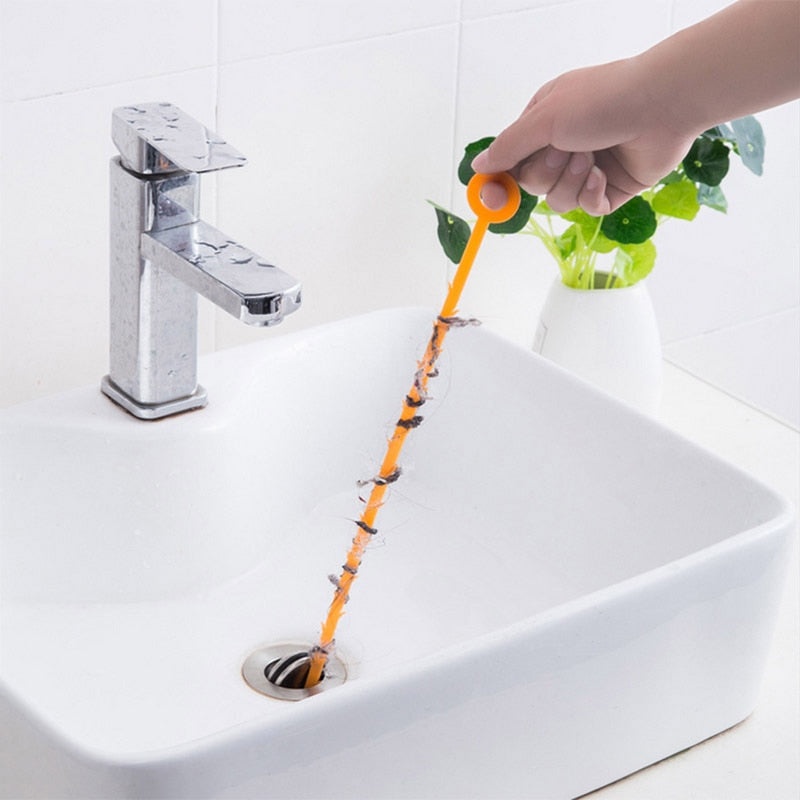
Desentupidor Coletor De Cabelos Para Ralo Banheiro
Desentupidor Coletor De Cabelos Para Ralo Banheiro ﻿ Você já enfrentou o problema de entupimento em seu banheiro? É um problema muito desagradável e complicado. A queda constante de cabelos nos ralos dos banheiros pode levar a um entupimento indesejado, causando grandes transtornos. Agora ficou muito fácil desentupir seu banheiro! Apresentamos o Desentupidor Coletor De Cabelos Para Ralo Banheiro. Esse produto é perfeito para evitar que os cabelos caiam no ralo e causem entupimento. Ele é fabricado com material resistente, duradouro e facilmente encaixável nos ralos padrão de tamanho universal do mercado. Seu design moderno combina com qualquer decoração do ambiente e contém telas finas que impedem que os cabelos passem pelas bordas dos coletores, evitando assim o acúmulo dentro desses elementos da tubulação pluvial. Nossa solução oferece diversas vantagens: economia financeira (nada de contratar profissionais caríssimos para desentupir), praticidade (facilmente instalável) e segurança (suportar temperaturas elevadas). Além disso, você não precisa adquirir outros equipamentos complementares pois esse produto tem todas as funções necessárias para uma ótima performance em sua casa ou estabelecimento comercial/industrial - além da proteção contra os odores provenientes dos canais pluvial. Nossa solução garante tranquilidade na limpeza doméstica sempre buscando a satisfação total dos clientes!
Brand: DSERS
Category: Hardware > Tools > Plungers > Sink Plungers